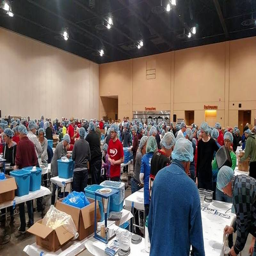
people volunteered over weekend to pack nutritious meals for hungry children at the event .